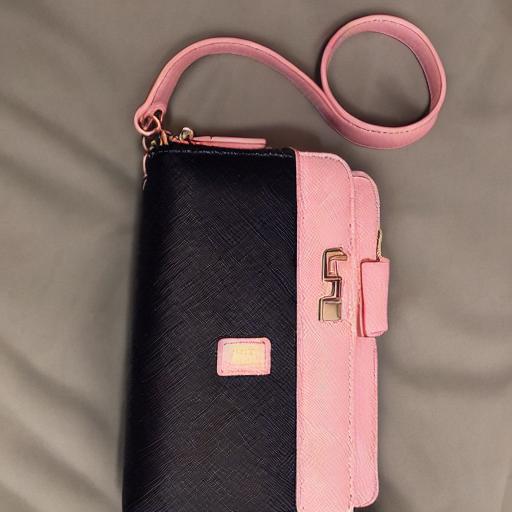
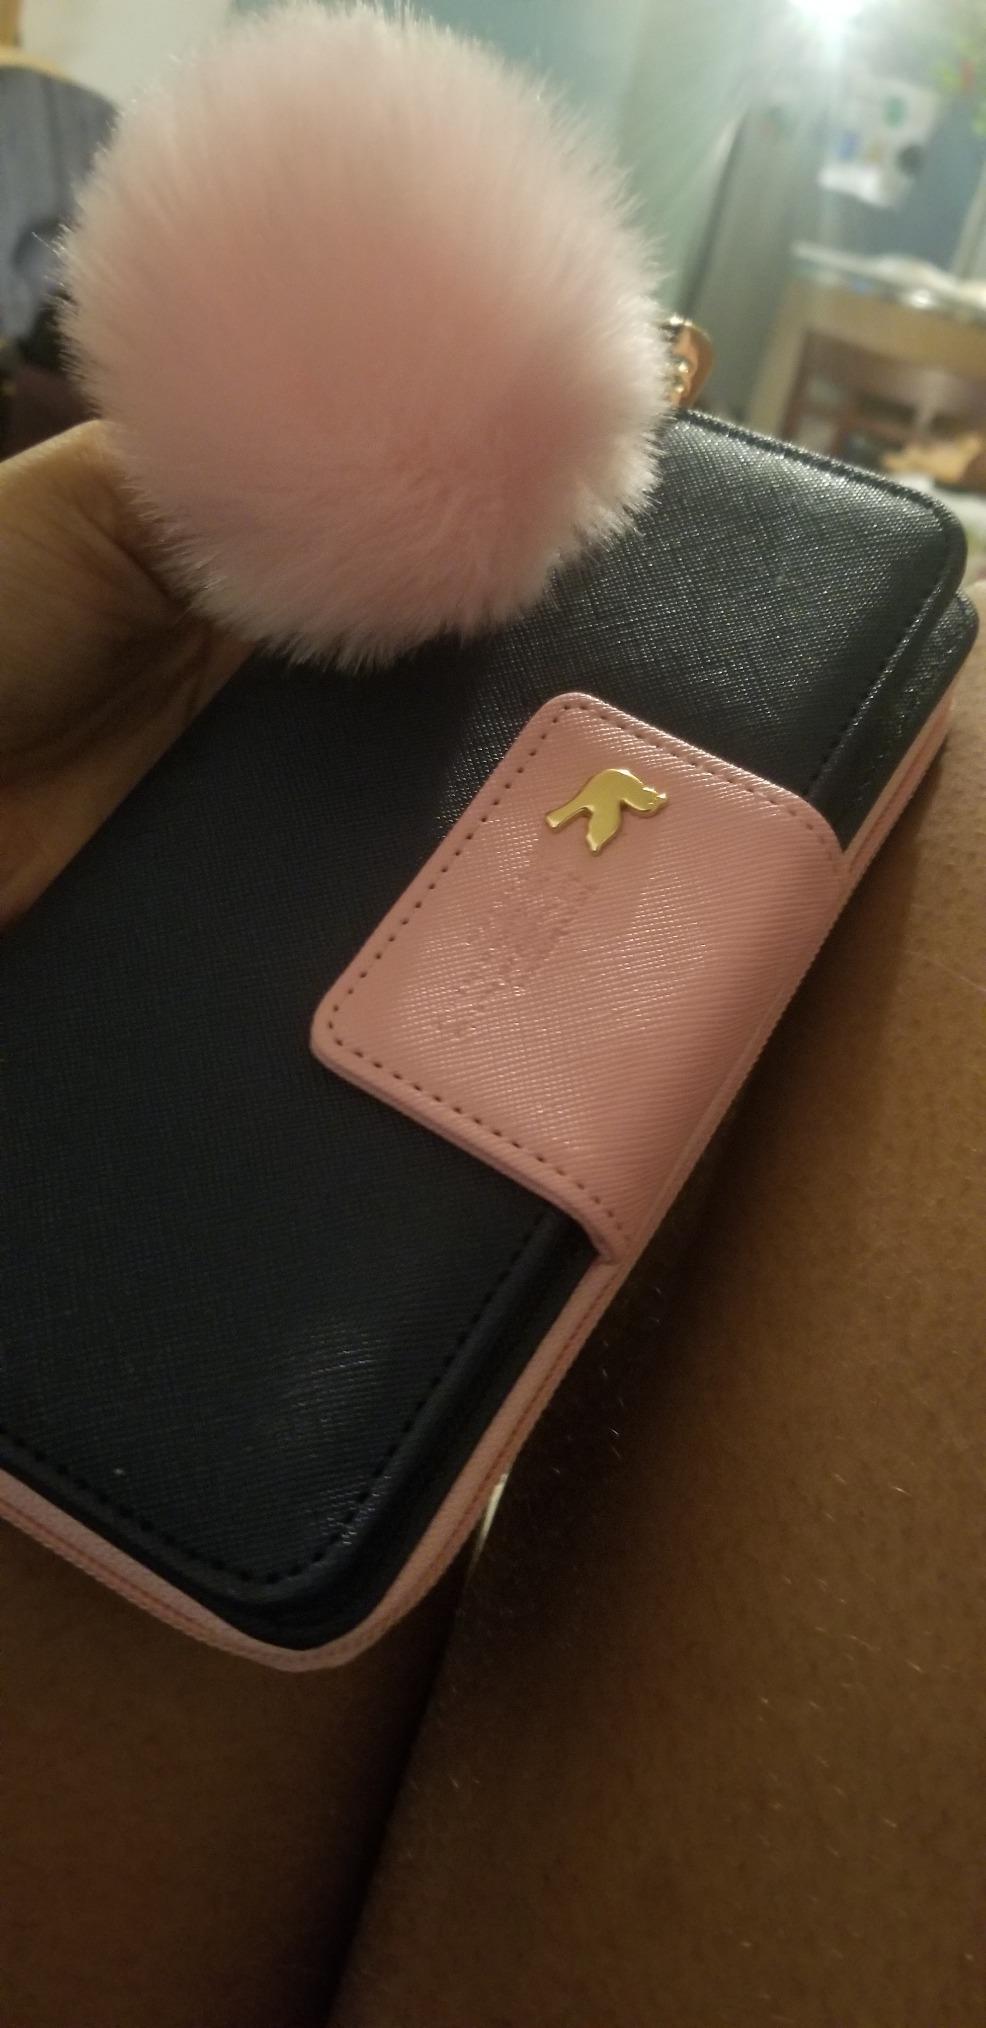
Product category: accessories_handbag
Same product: no